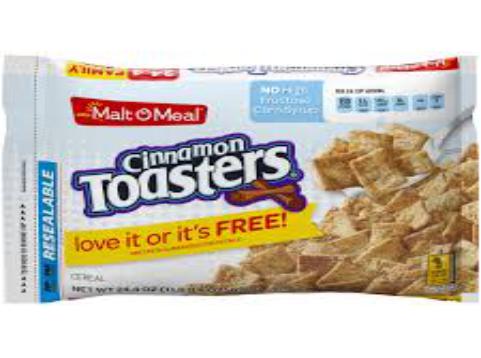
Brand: Cinnamon Toasters
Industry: Food